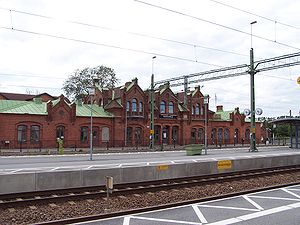
Kävlinge
Kävlinge er en by med 9.796 indbyggere og hovedby i Kävlinge kommune. Byen ligger i Skåne län, Sverige.